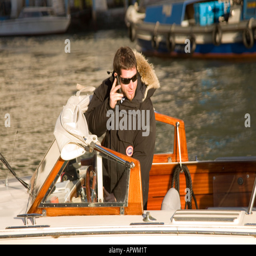
man piloting a boat whilst using a mobile phone